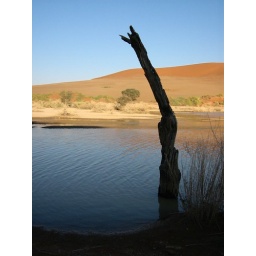
A dead tree standing in live-giving water